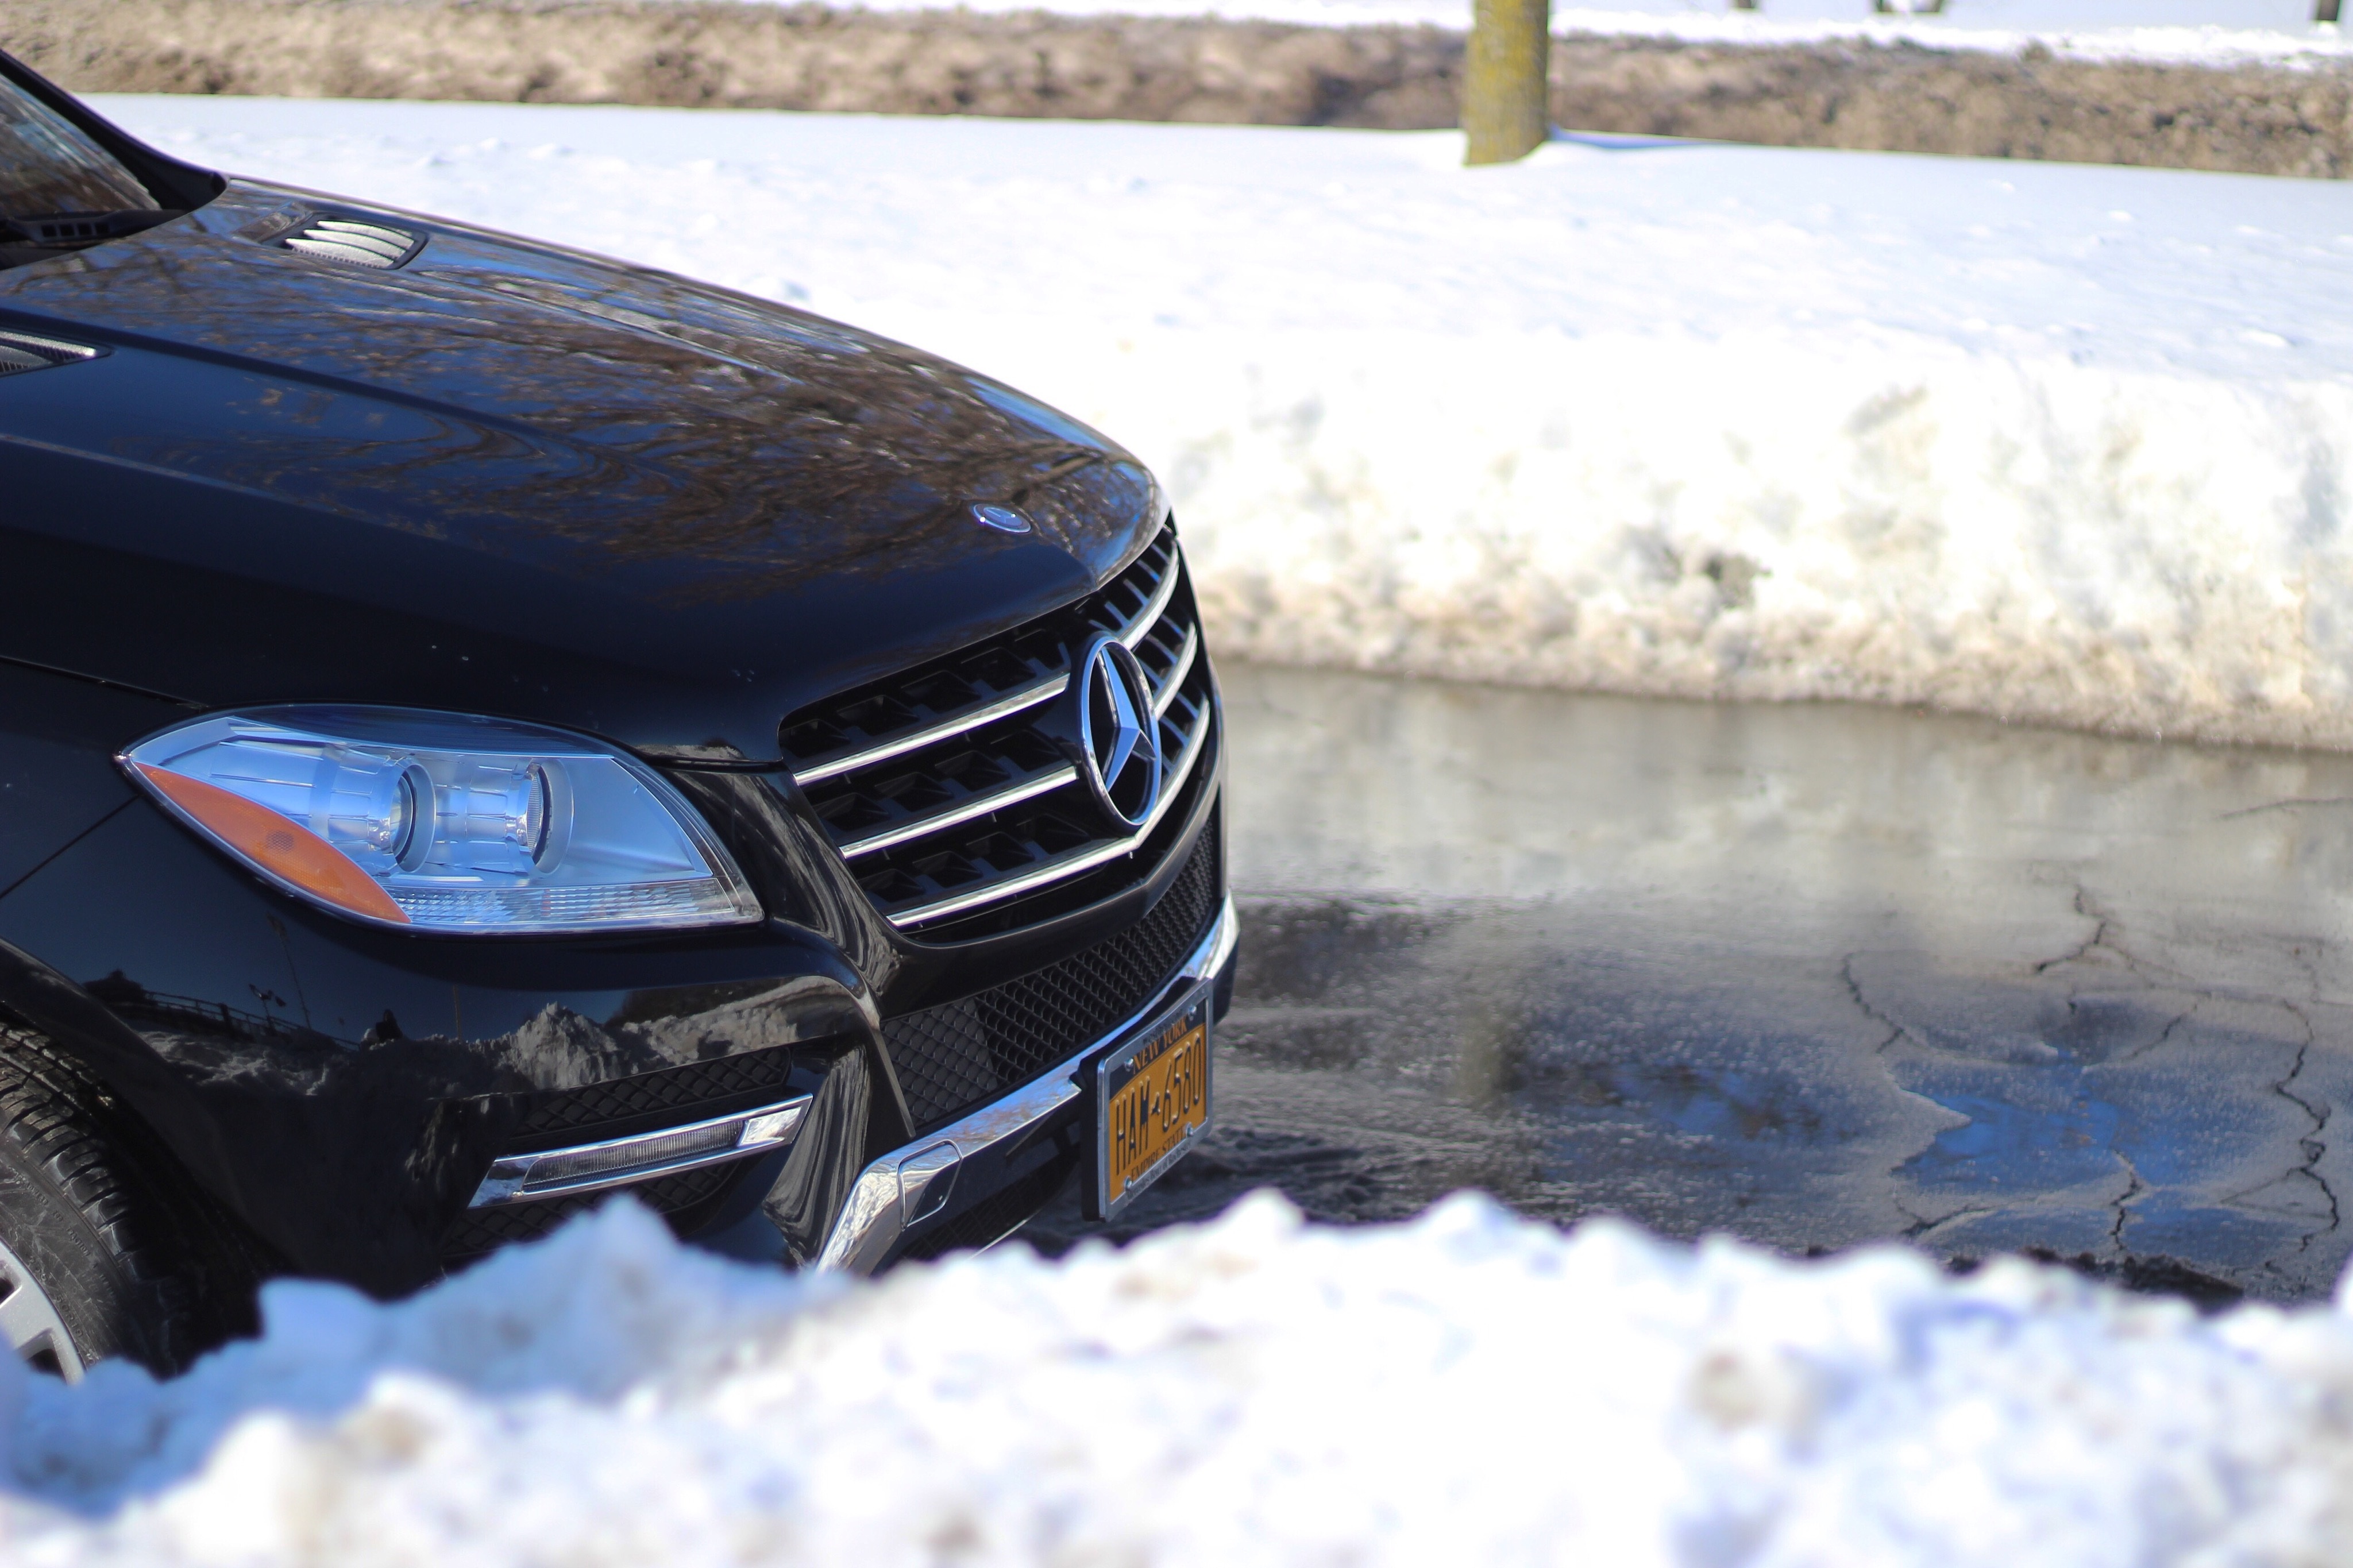
car, wheel, vehicle, bumper, sedan, mercedes benz, sport utility vehicle, land vehicle, automobile make, automotive exterior, compact car, luxury vehicle, mercedes benz m class